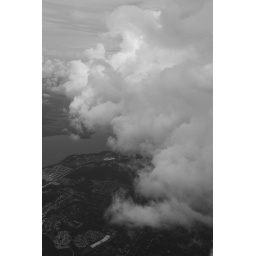
An image of clouds taken from the plane over Florida